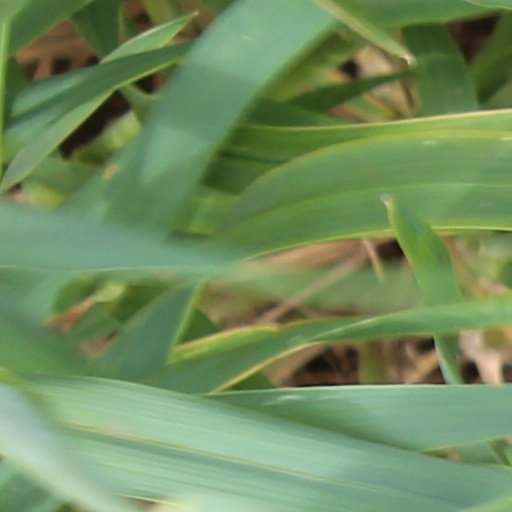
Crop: wheat